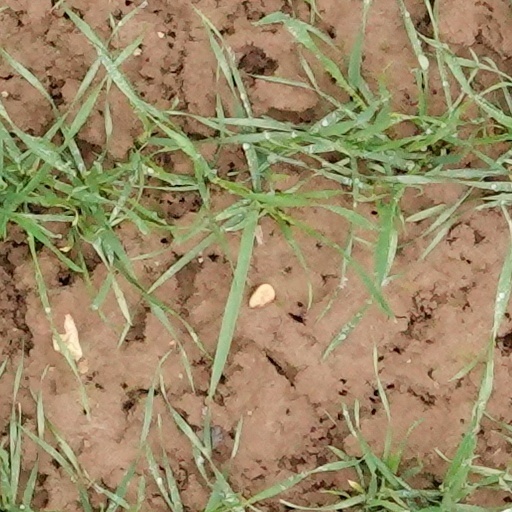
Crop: wheat